Book of Llandaff

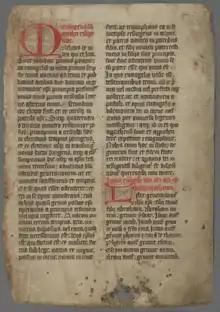
Liber Landavensis f.5r

The Book of Llandaff (', or '), is the cartulary of the cathedral of Llandaff, a 12th-century compilation of documents relating to the history of the diocese of Llandaff in Wales. It is written primarily in Latin but also contains a significant amount of Old and Middle Welsh names and marginalia.